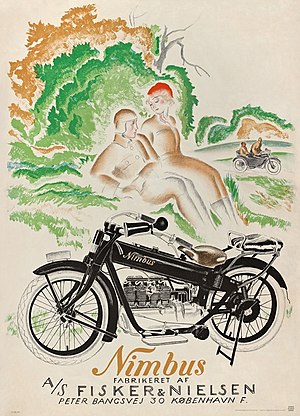
Nimbus (motorcykel)
Nimbus-plakat af Valdemar Andersen fra 1926
Nimbus var et dansk motorcykelmærke produceret fra 1919 til 1960 af 'Fisker og Nielsen', som også producerer Nilfisk støvsugere og andre industri-rengøringsmaskiner.